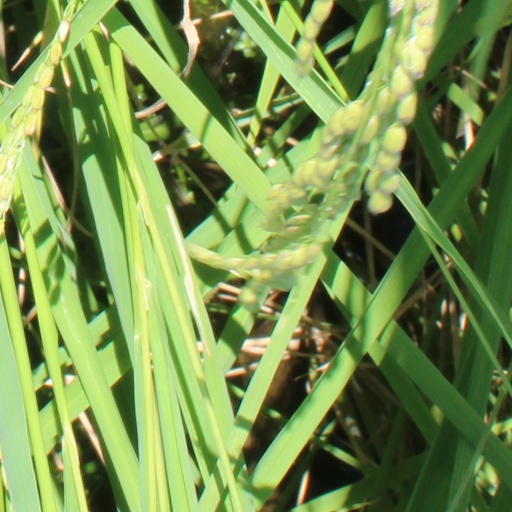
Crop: rice